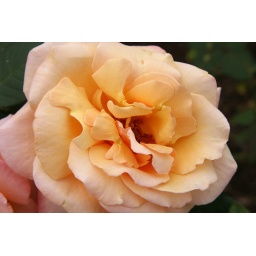
Zilker Park, Austin Texas; November 2006One of the beautiful roses seen in the Zilker Park rose garden on a sunny November day.